Hot Dog Buddy Buddy

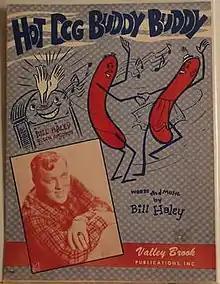
1956 sheet music cover, Valley Brook, Chester, PA.

"Hot Dog Buddy Buddy" was written by Bill Haley and published by Valley Brook Publications, Inc., Chester, Pennsylvania and by Chappell and Company, Ltd., in the UK.